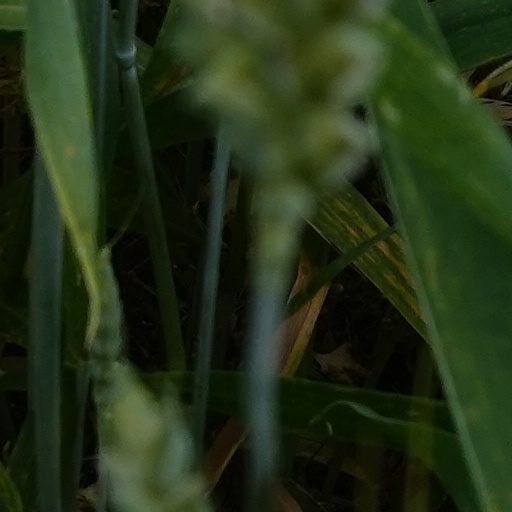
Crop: wheat